Stanisław Puchalski

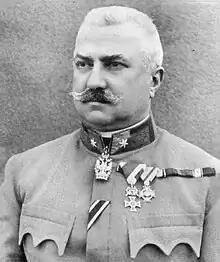
Stanisław Puchalski

Stanisław Puchalski, of Puchała coat of arms (5 January 1867, in Wapowce – 16 January 1931, in Warsaw) was an Austro-Hungarian and Polish general.